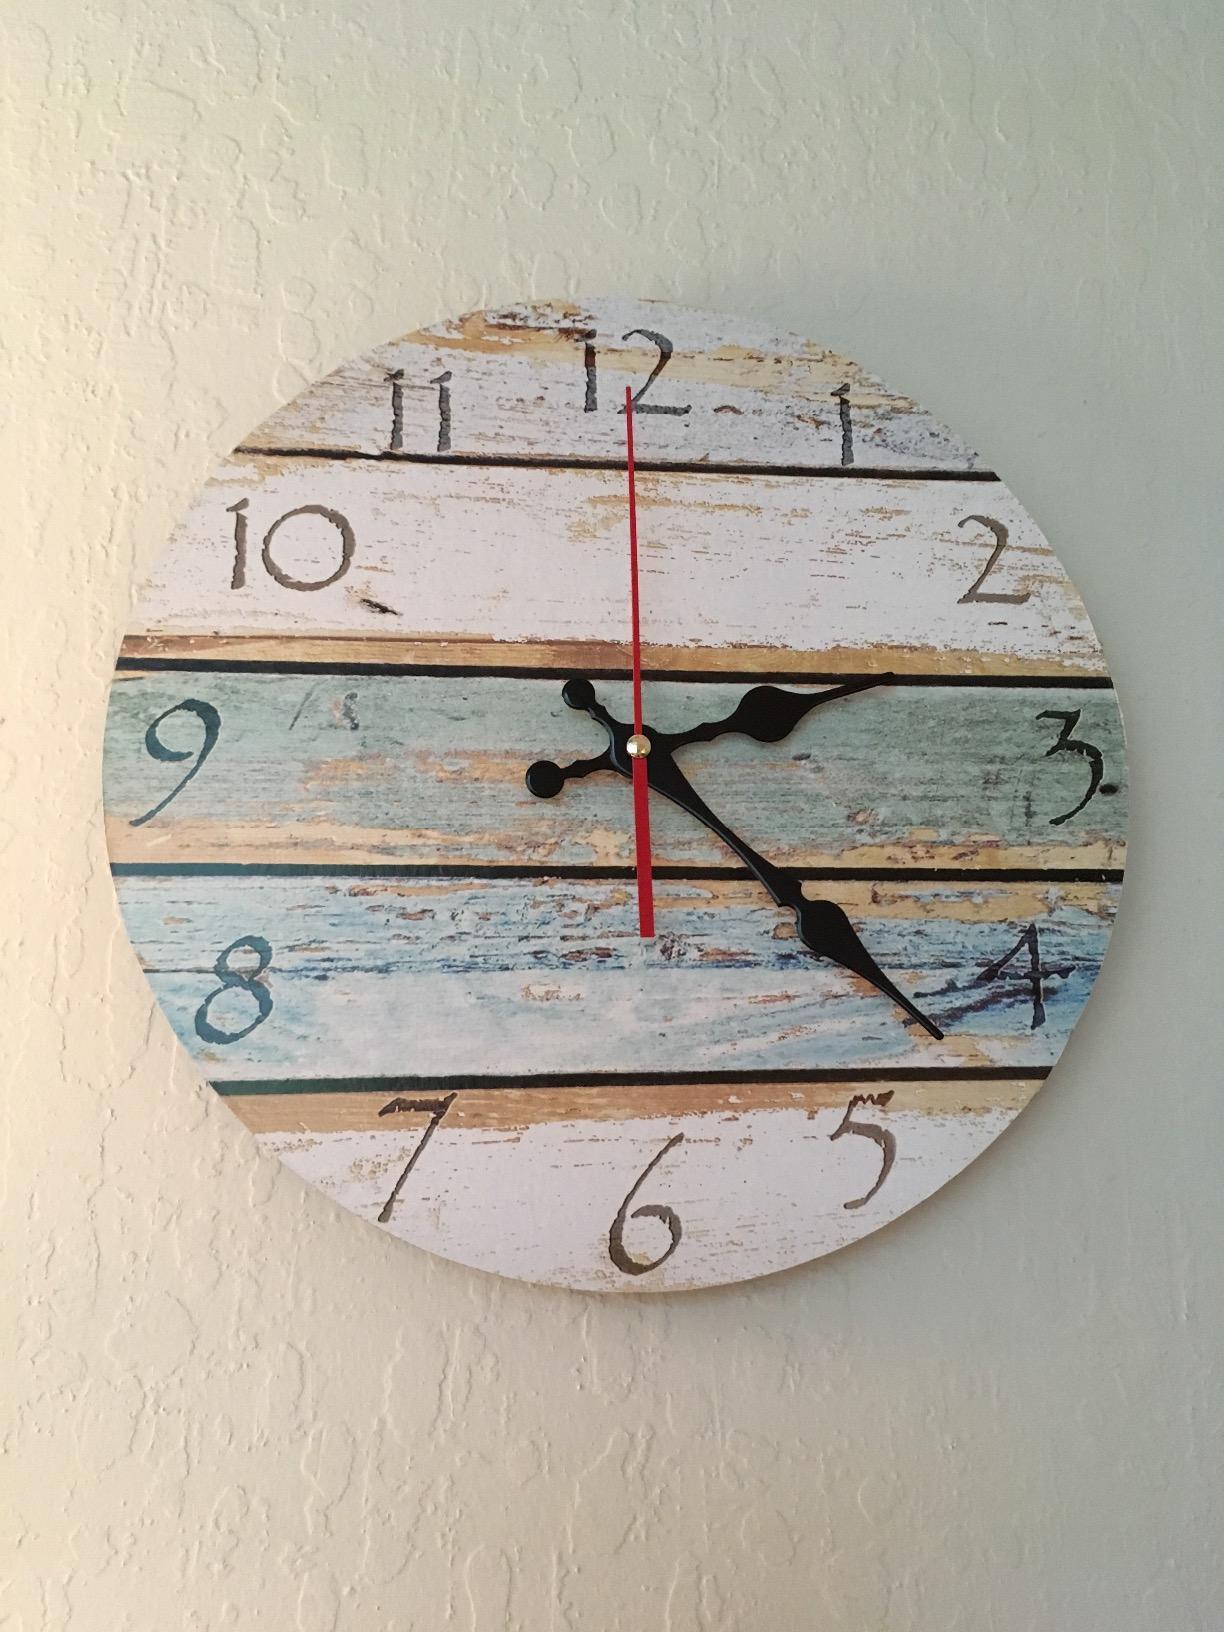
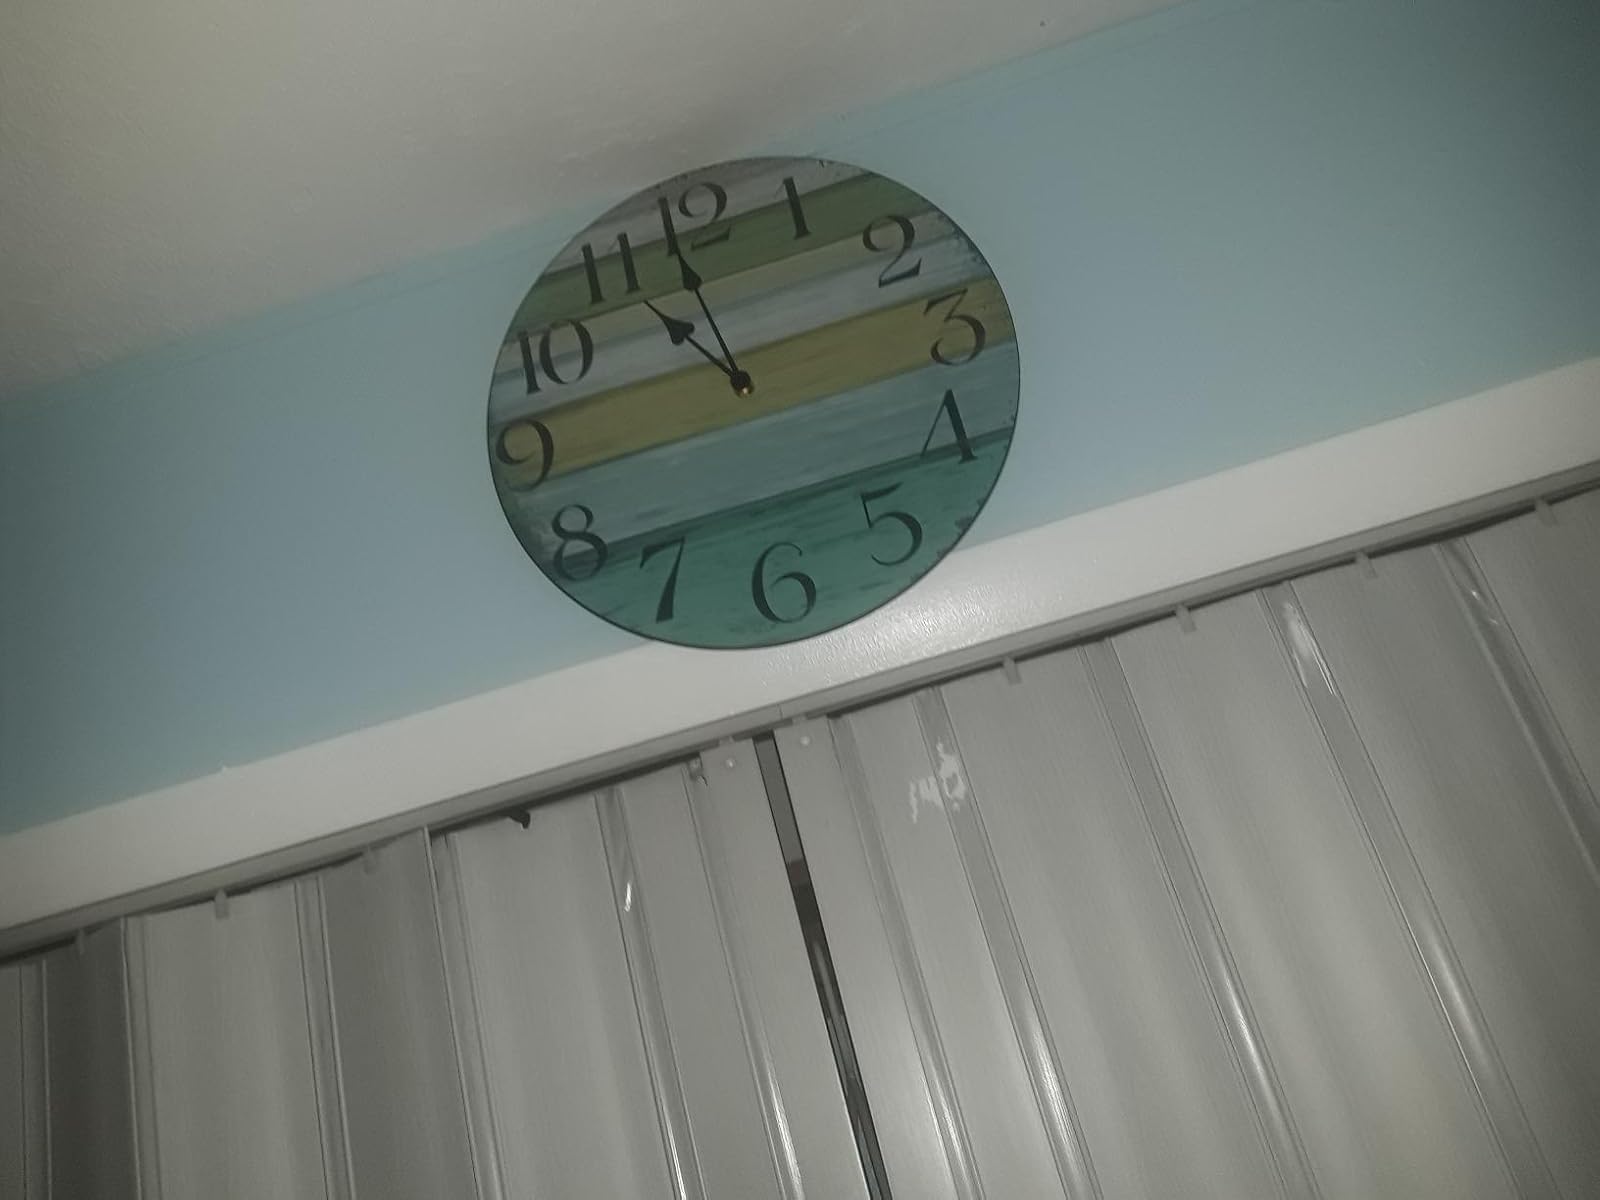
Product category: clock
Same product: no